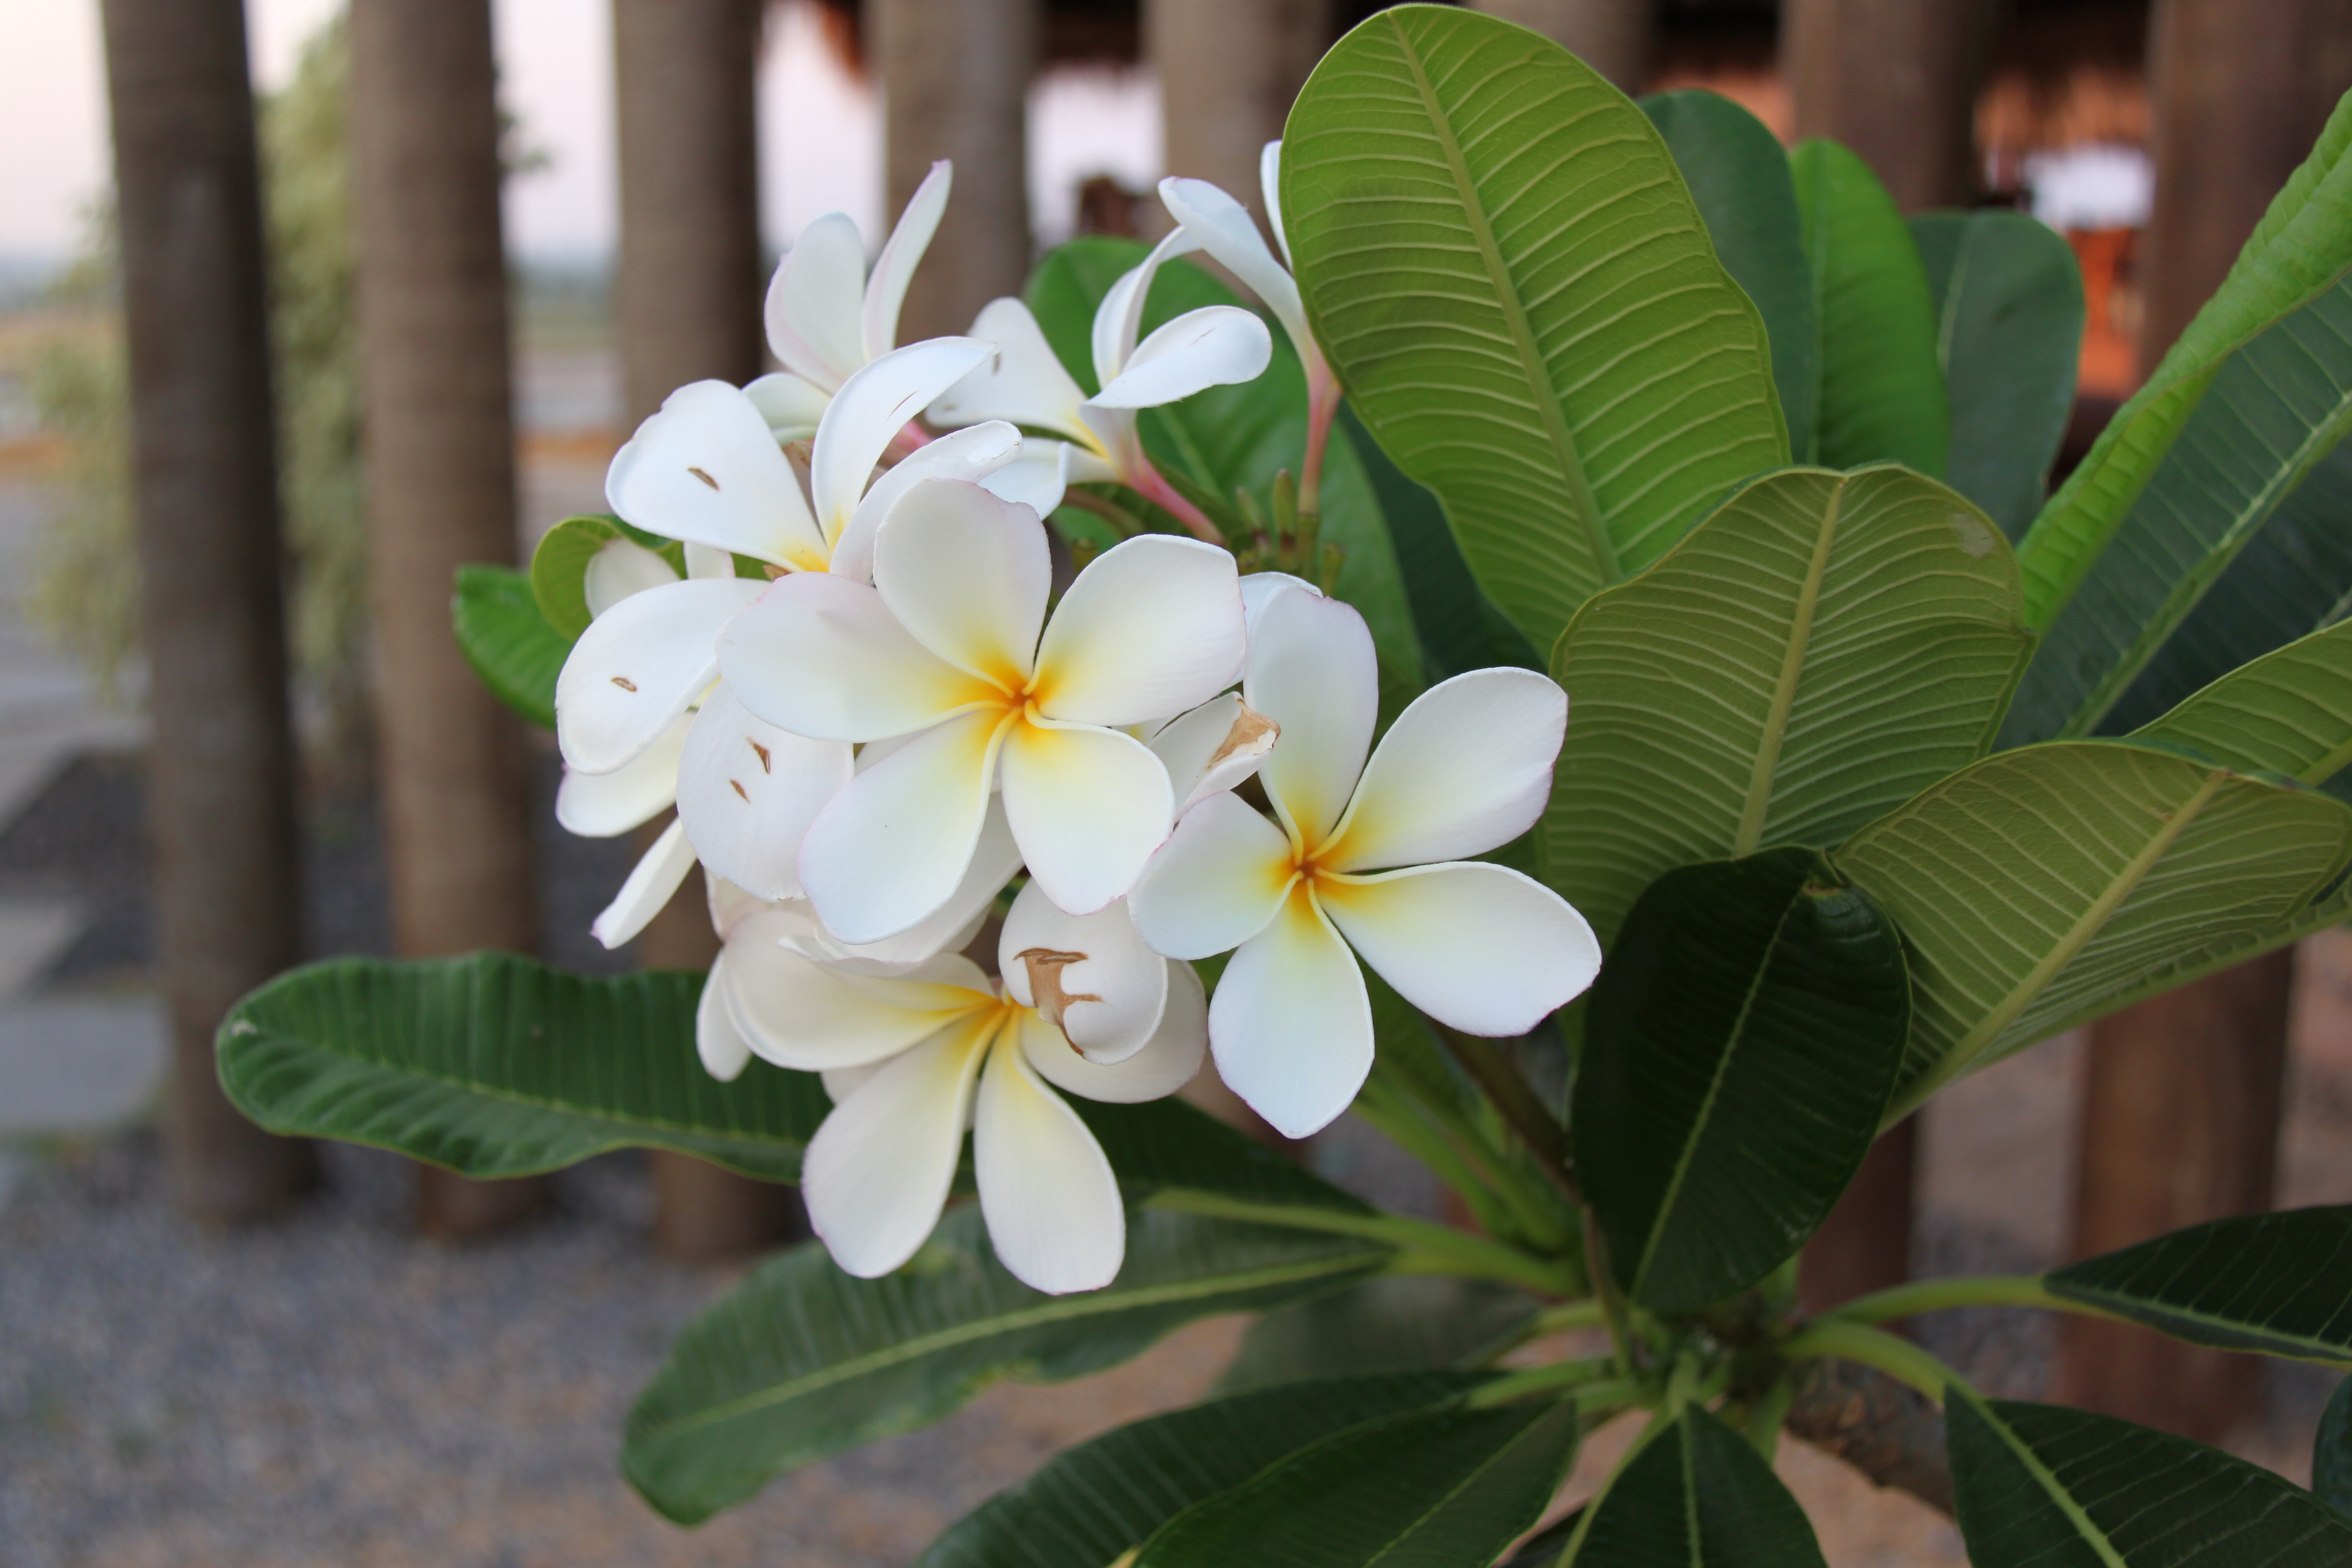
nature, branch, blossom, plant, white, leaf, flower, petal, bloom, summer, floral, celebration, decoration, spring, green, color, macro, natural, evergreen, fresh, romance, romantic, botany, yellow, flora, white flower, freshness, design, shrub, elegant, white flowers, jasmine, flowering plant, land plant